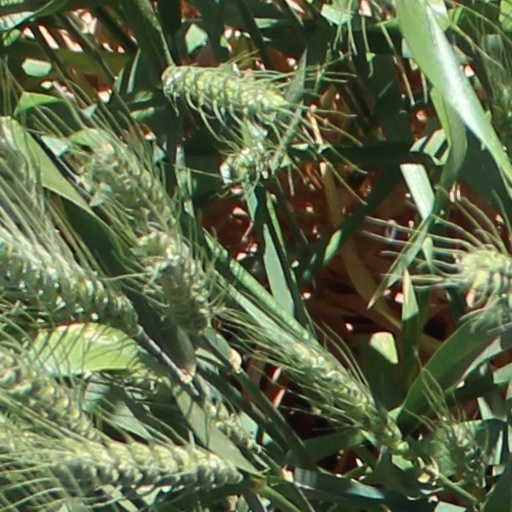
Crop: wheat